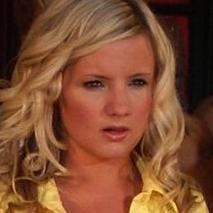
Age: 20